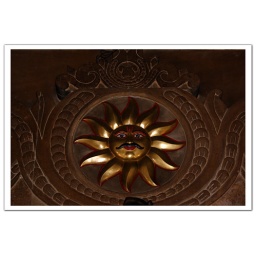
sun sign on inside top of the main inside door of chokhanda mahadev mandir near Village Bhadreshwar - Kachchh